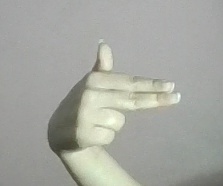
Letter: ghain